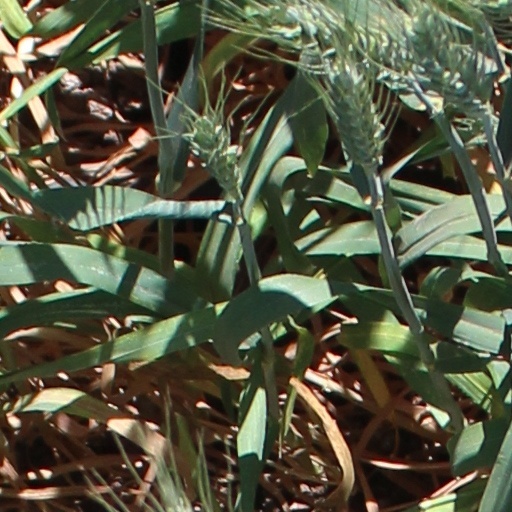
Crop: wheat